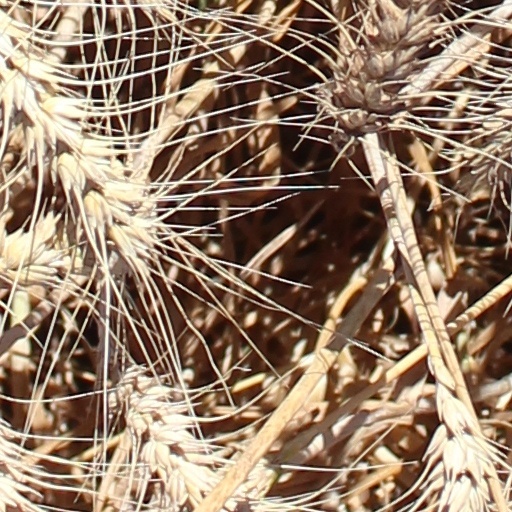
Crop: wheat